Lorentz Johannsen

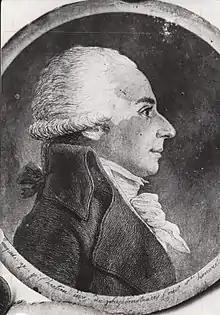
Lorentz Johannsen

Lorentz Johannsen (14 September 1769 – 27 April 1837) was a Norwegian merchant and member of the Norwegian Parliament.